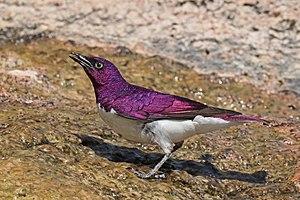
L'Étourneau améthyste ou Spréo améthyste, est une espèce de passereaux de la famille des Sturnidae.